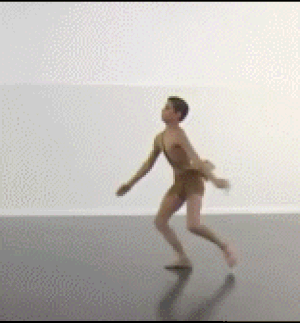
Double cabriole derrière par Antonio Casalinho (Prix Junior Varna 2018, Grand Prix Junior YAGP 2018).
Le vocabulaire de la danse classique comprend les termes et expressions utilisés en danse classique. Cet art utilise différents pas, attitudes, positions, mouvements et expressions codifiés, dont on trouvera ci-après la description.
Le vocabulaire de la danse classique comprend les termes et expressions utilisés en danse classique. Cet art utilise différents pas, attitudes, positions, mouvements et expressions codifiés, dont on trouvera ci-après la description.